Drop tank

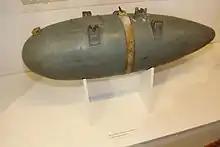
A standard 300 liter capacity drop tank of the German WWII Luftwaffe

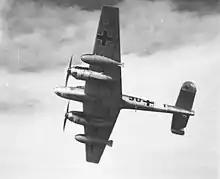
A Bf 110 of 9./ZG 26 with the rarely-used, fin-stabilized 900-liter drop tanks

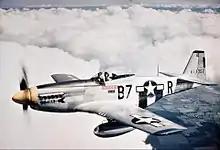
A P-51 Mustang with metal drop tanks

According to Selfridge Field's history, drop tanks were first used on 5 March, 1923.